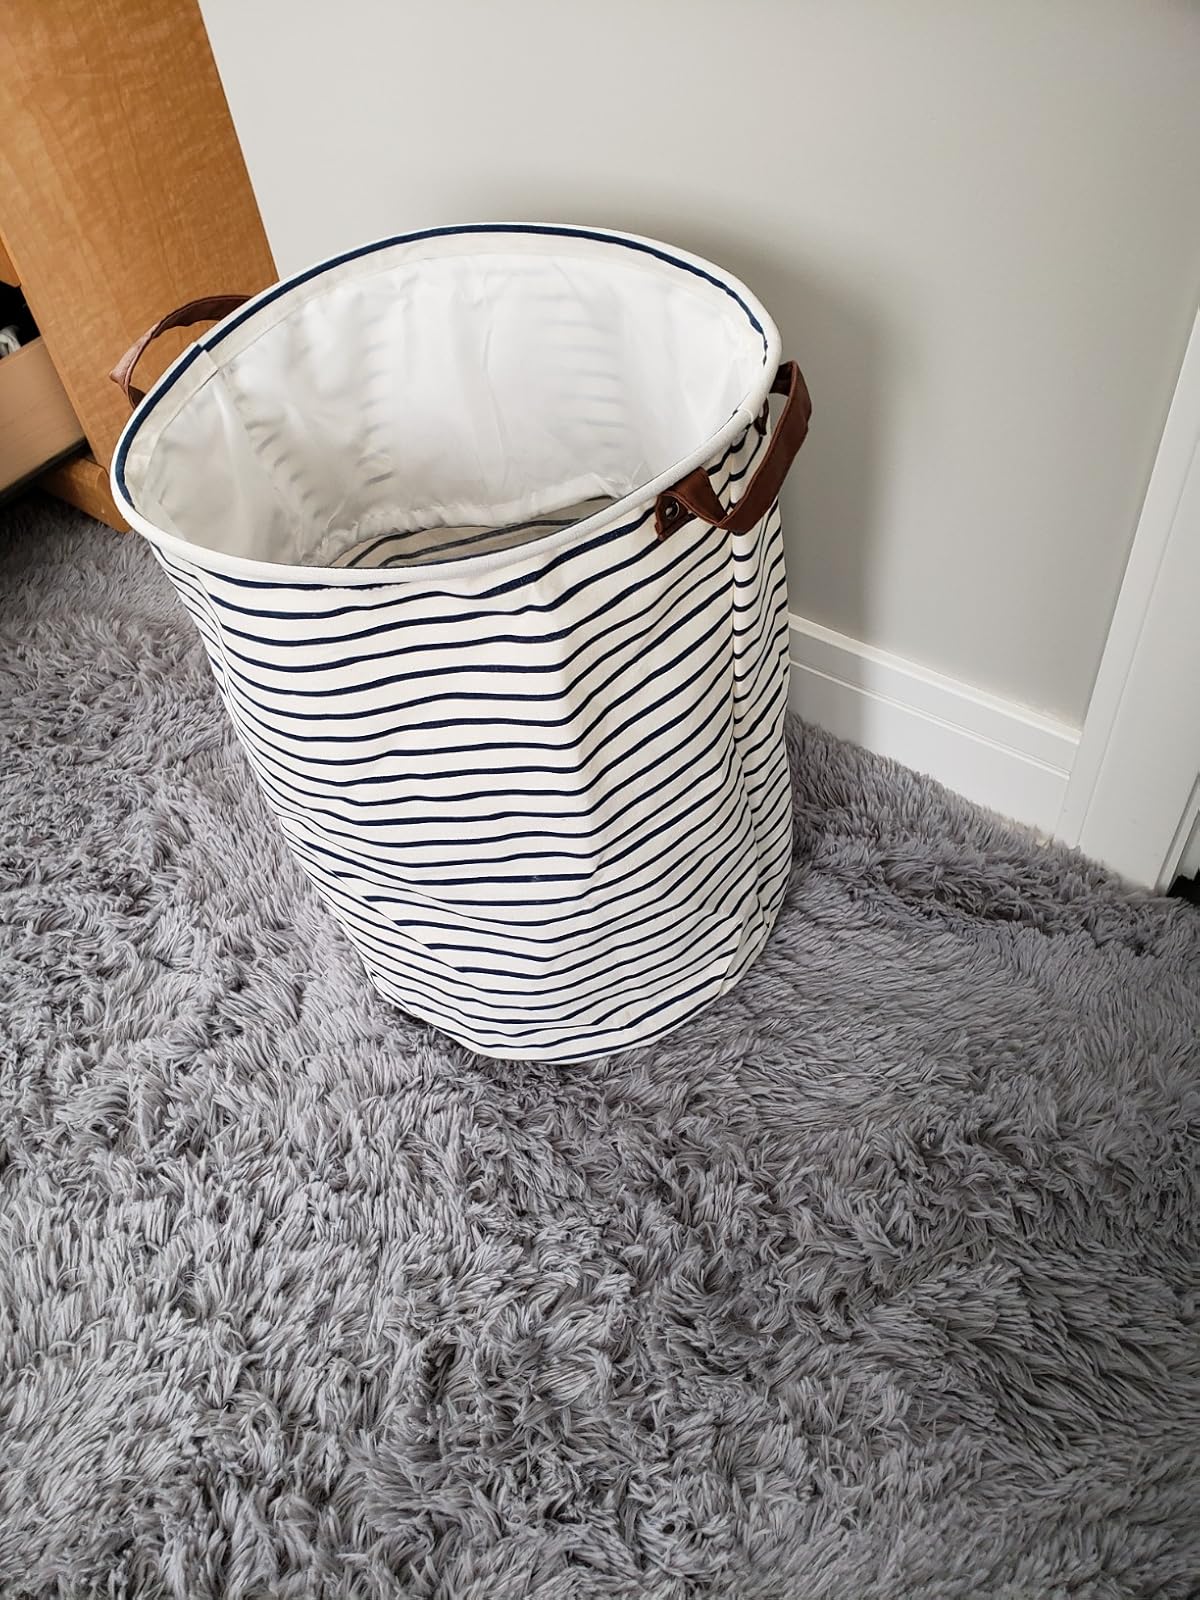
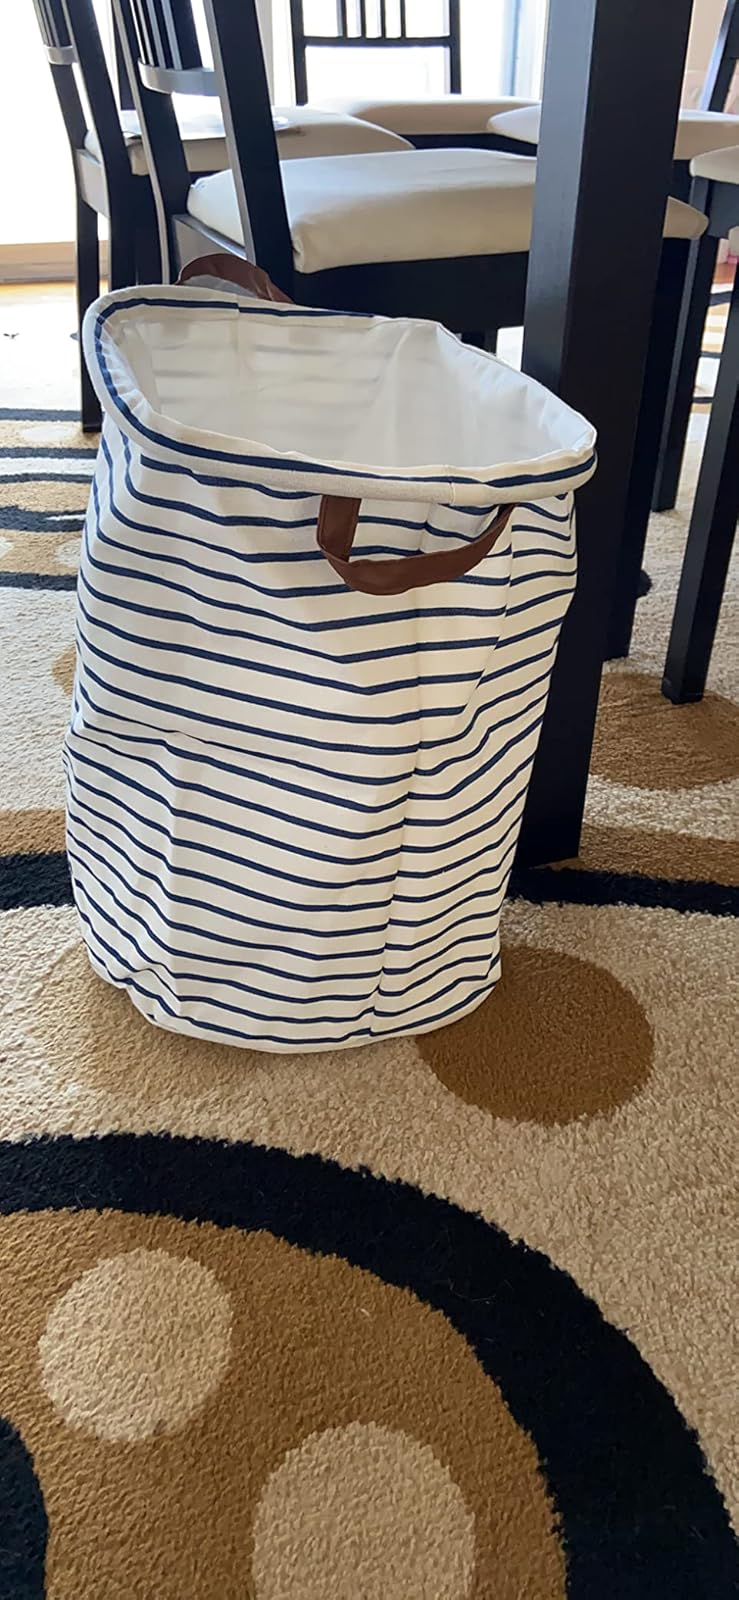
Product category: items_hamper
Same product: yes